1954 BOAC Boeing 377 crash

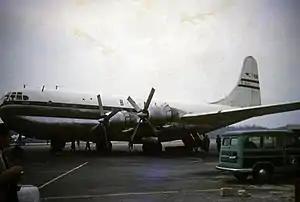
G-ALSA, the aircraft involved the accident, photographed in 1953

On 25 December 1954, a British Overseas Airways Corporation Boeing 377 Stratocruiser crashed on landing at Prestwick Airport, Scotland; 28 of the 36 on board were killed.